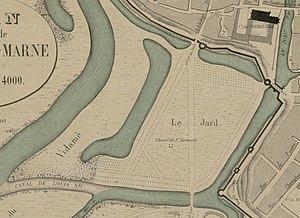
vue partille de la carte de chalons de 1755biliothèque pompidou de Châlons ES 17602 1.
Le Pont Hurault, anciennement Pont d'Ormesson est situé à Châlons-en-Champagne.
Le château du Marché est situé à Châlons-en-Champagne, il passe au-dessus du Nau. Il y est sur un pont au XVIIᵉ siècle.